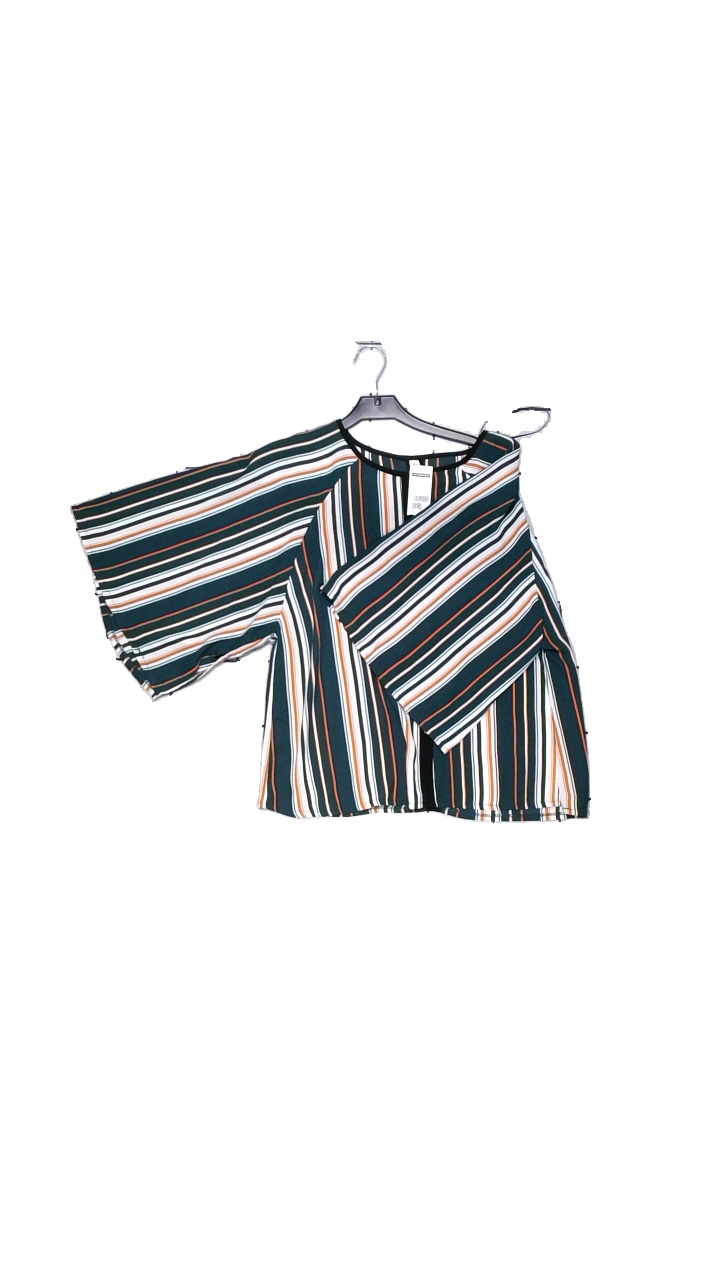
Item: Blouse (Ladies)
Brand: Stella Morgan
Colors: Orange, Green, White, Multicolor
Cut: Regular, Loose
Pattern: Striped
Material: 100% polyester
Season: All
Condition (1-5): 4
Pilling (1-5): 5
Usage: Reuse
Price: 50-100